John Carpenter

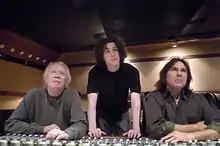
Carpenter with his son Cody Carpenter (middle) and musician Bruce Robb (right) in November 2005

Carpenter met actress Adrienne Barbeau on the set of his television film "Someone's Watching Me!" (1978). They married on January 1, 1979, and divorced in 1984. During their marriage, she appeared in his films "The Fog" and "Escape from New York". They have one son, Cody Carpenter (born May 7, 1984), who became a musician and composer; Cody's godfather is English-American musician Daniel Davies, whose own godfather is Carpenter.